The Americano (1916 film)

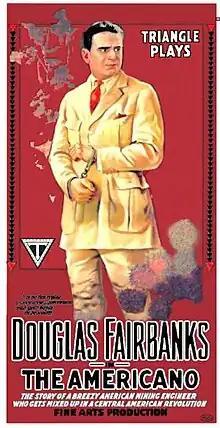
Theatrical release poster

The Americano is a 1916 American silent adventure / romantic comedy film directed by John Emerson and stars Douglas Fairbanks in his last production for Triangle Film Corporation. Based on the novel "Blaze Derringer", by Eugene P. Lyle, Jr., the scenario was written by John Emerson and Anita Loos who also wrote the film's intertitles. The film was re-released by S.A. Lynch Enterprises on August 21, 1923. Three 16mm prints and one 8mm print of the film still exists. Set in a fictional South American country of Paragonia, it has been described as one of a group of films that supported United States imperialism by providing support to the idea of manifest destiny.